V4998 Sagittarii

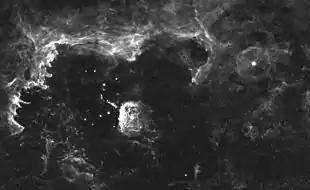
Quintuplet cluster region centred on the Pistol Star, with V4998 Sgr at top right

The star was first discovered in a 1993 survey that searched for bright near-infrared sources within 0.55° of the Galactic Center. The survey used 1–20 micron photometry and used a two channel InSb detector on the 1 meter ANU telescope in Australia. 50 objects were targeted and most of them had bolometric magnitudes below -5. The star itself was observed in May 1987. Its position, "JHKLNMQ" magnitudes, right ascension, declination, and silicate absorption were noted. The survey was conducted by Tetsuya Nagata, A. R. Hyland, S. M. Straw, Shuji Sato, and Kimiaki Kawara. The survey named the star NHS93 22; NHS standing for the three leading scientists in the survey (Nagata, Hyland, and Straw), 93 signifying the date of discovery, and 22 indicating that it was the 22nd star observed.